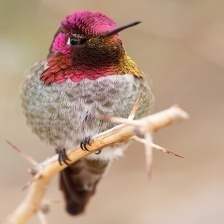
Species: ANNAS HUMMINGBIRD
Scientific name: CALYPTE ANNA
ImageNet parent category: hummingbird